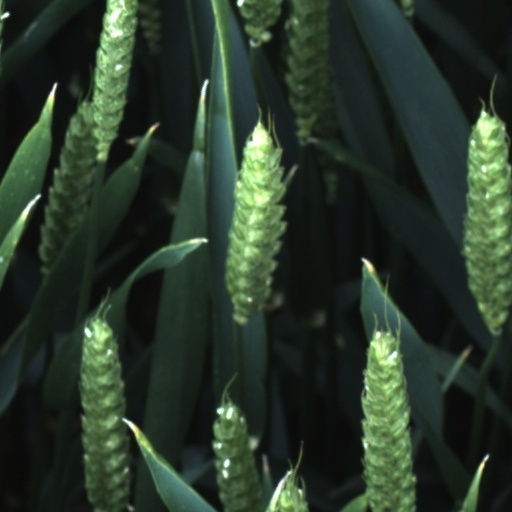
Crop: wheat